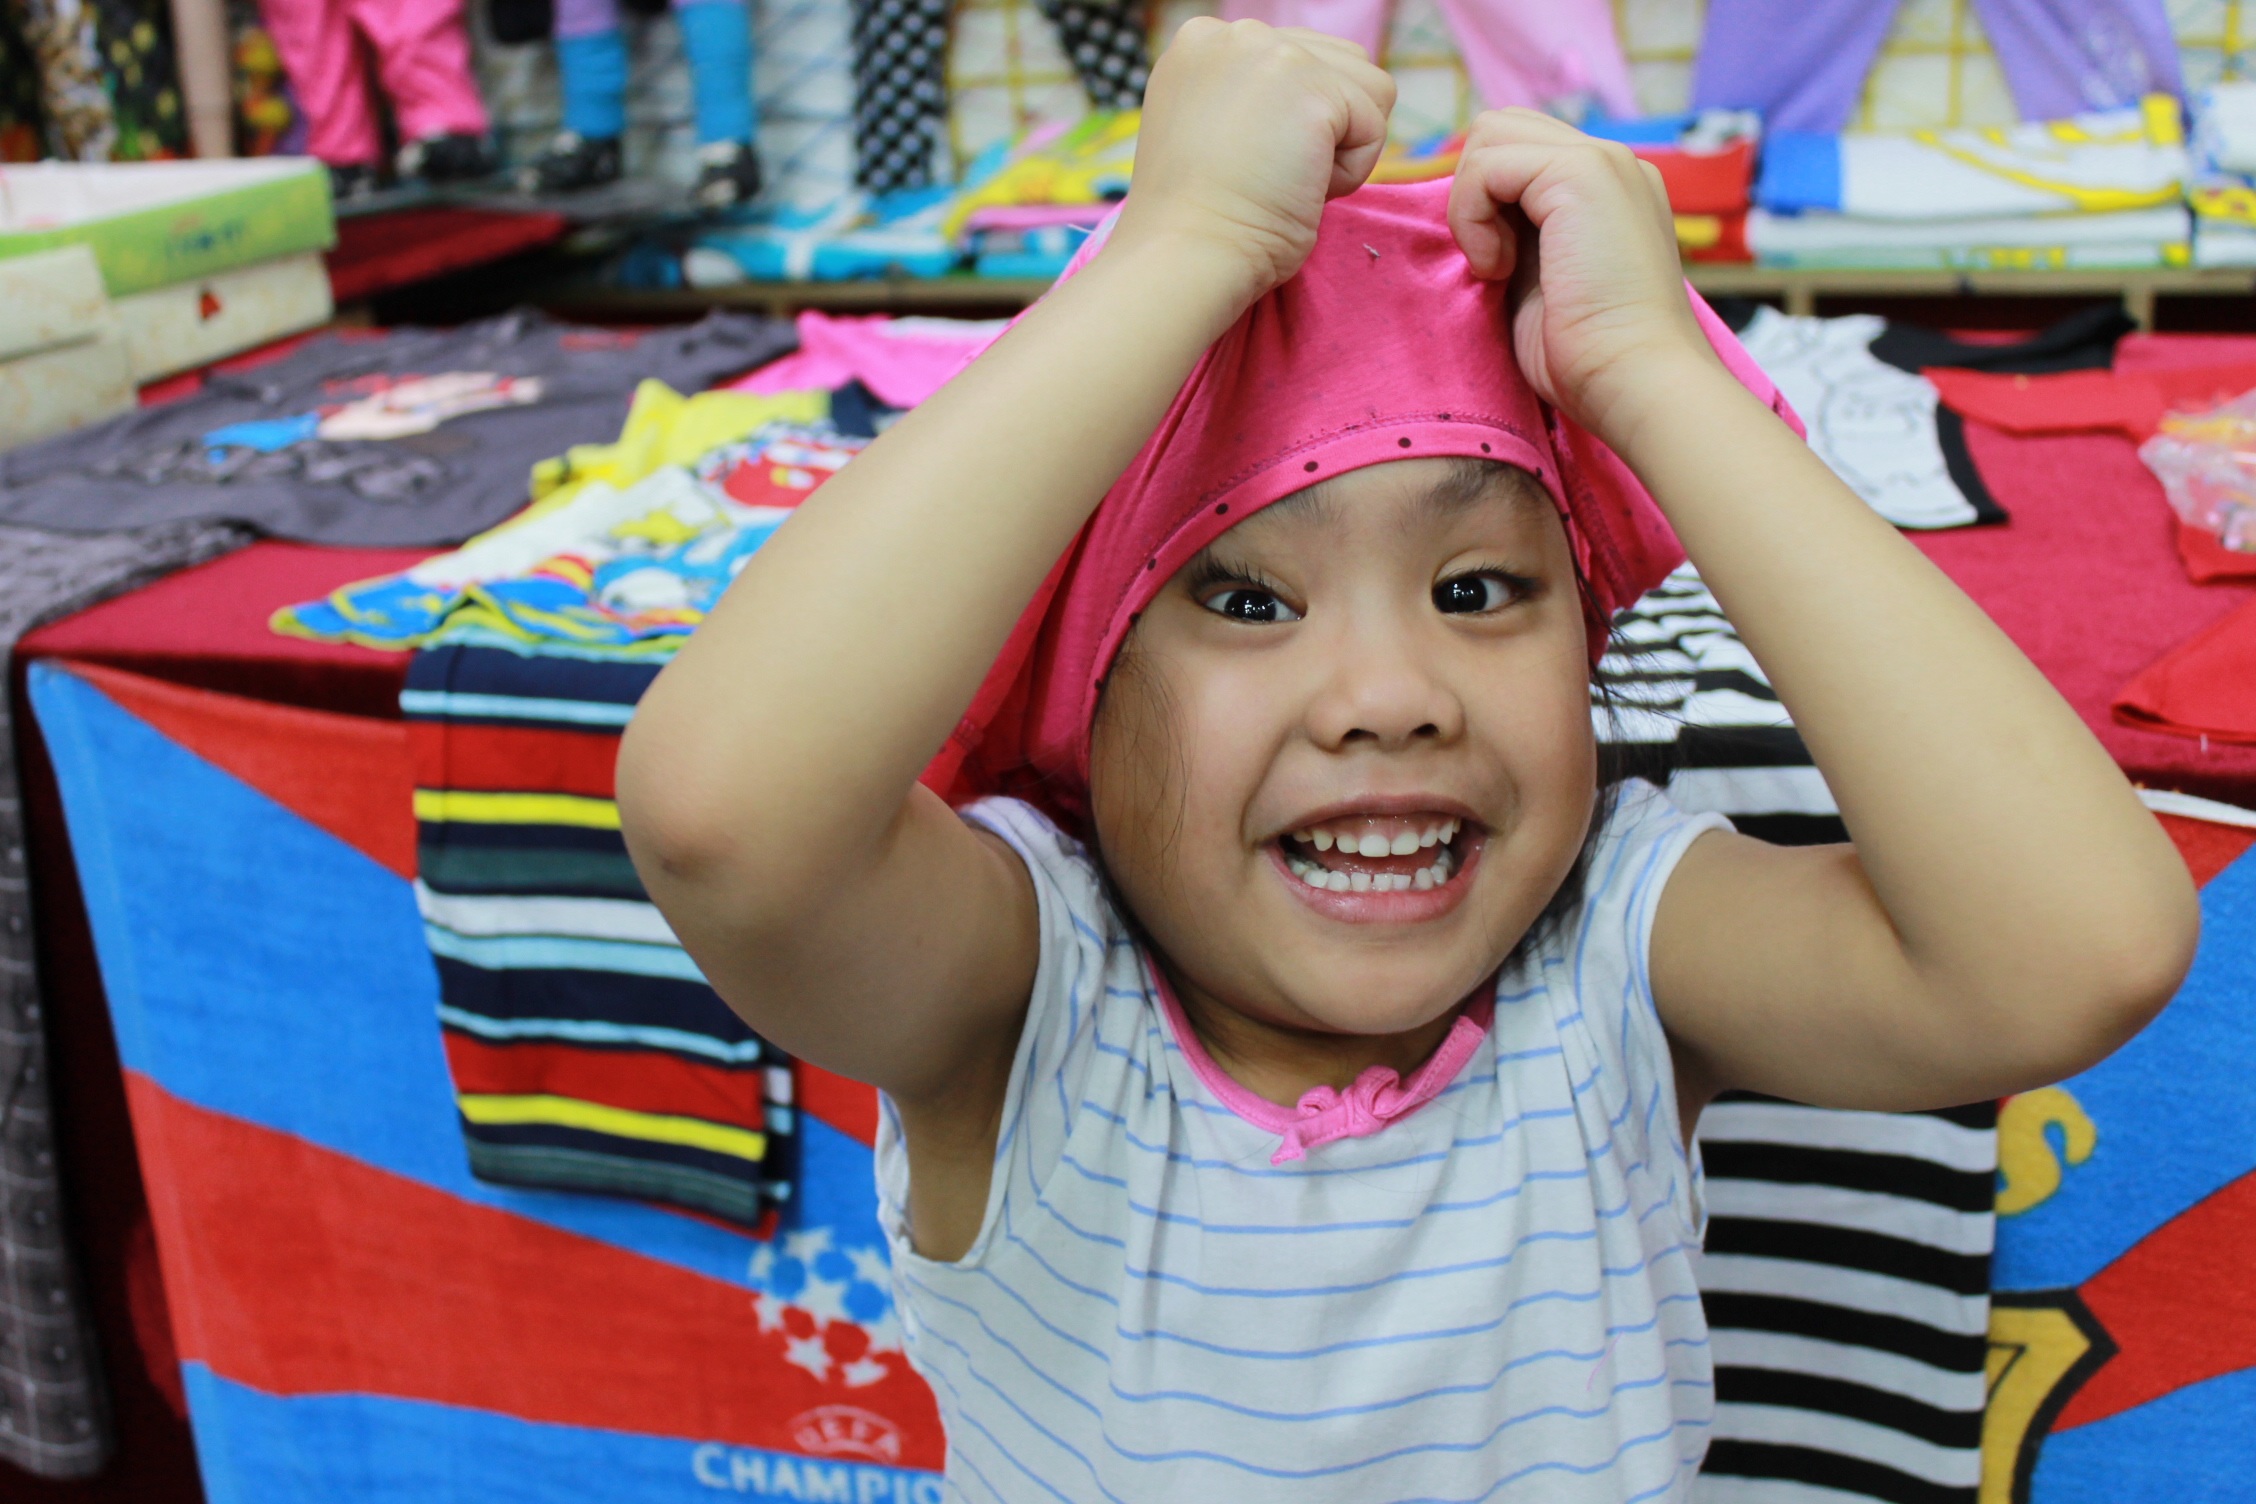
people, girl, female, young, color, child, facial expression, smile, laugh, help, festival, fun, happiness, party, funny, fail, day, casual, fitting